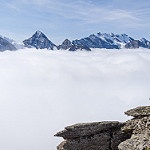
Scene: Outdoor